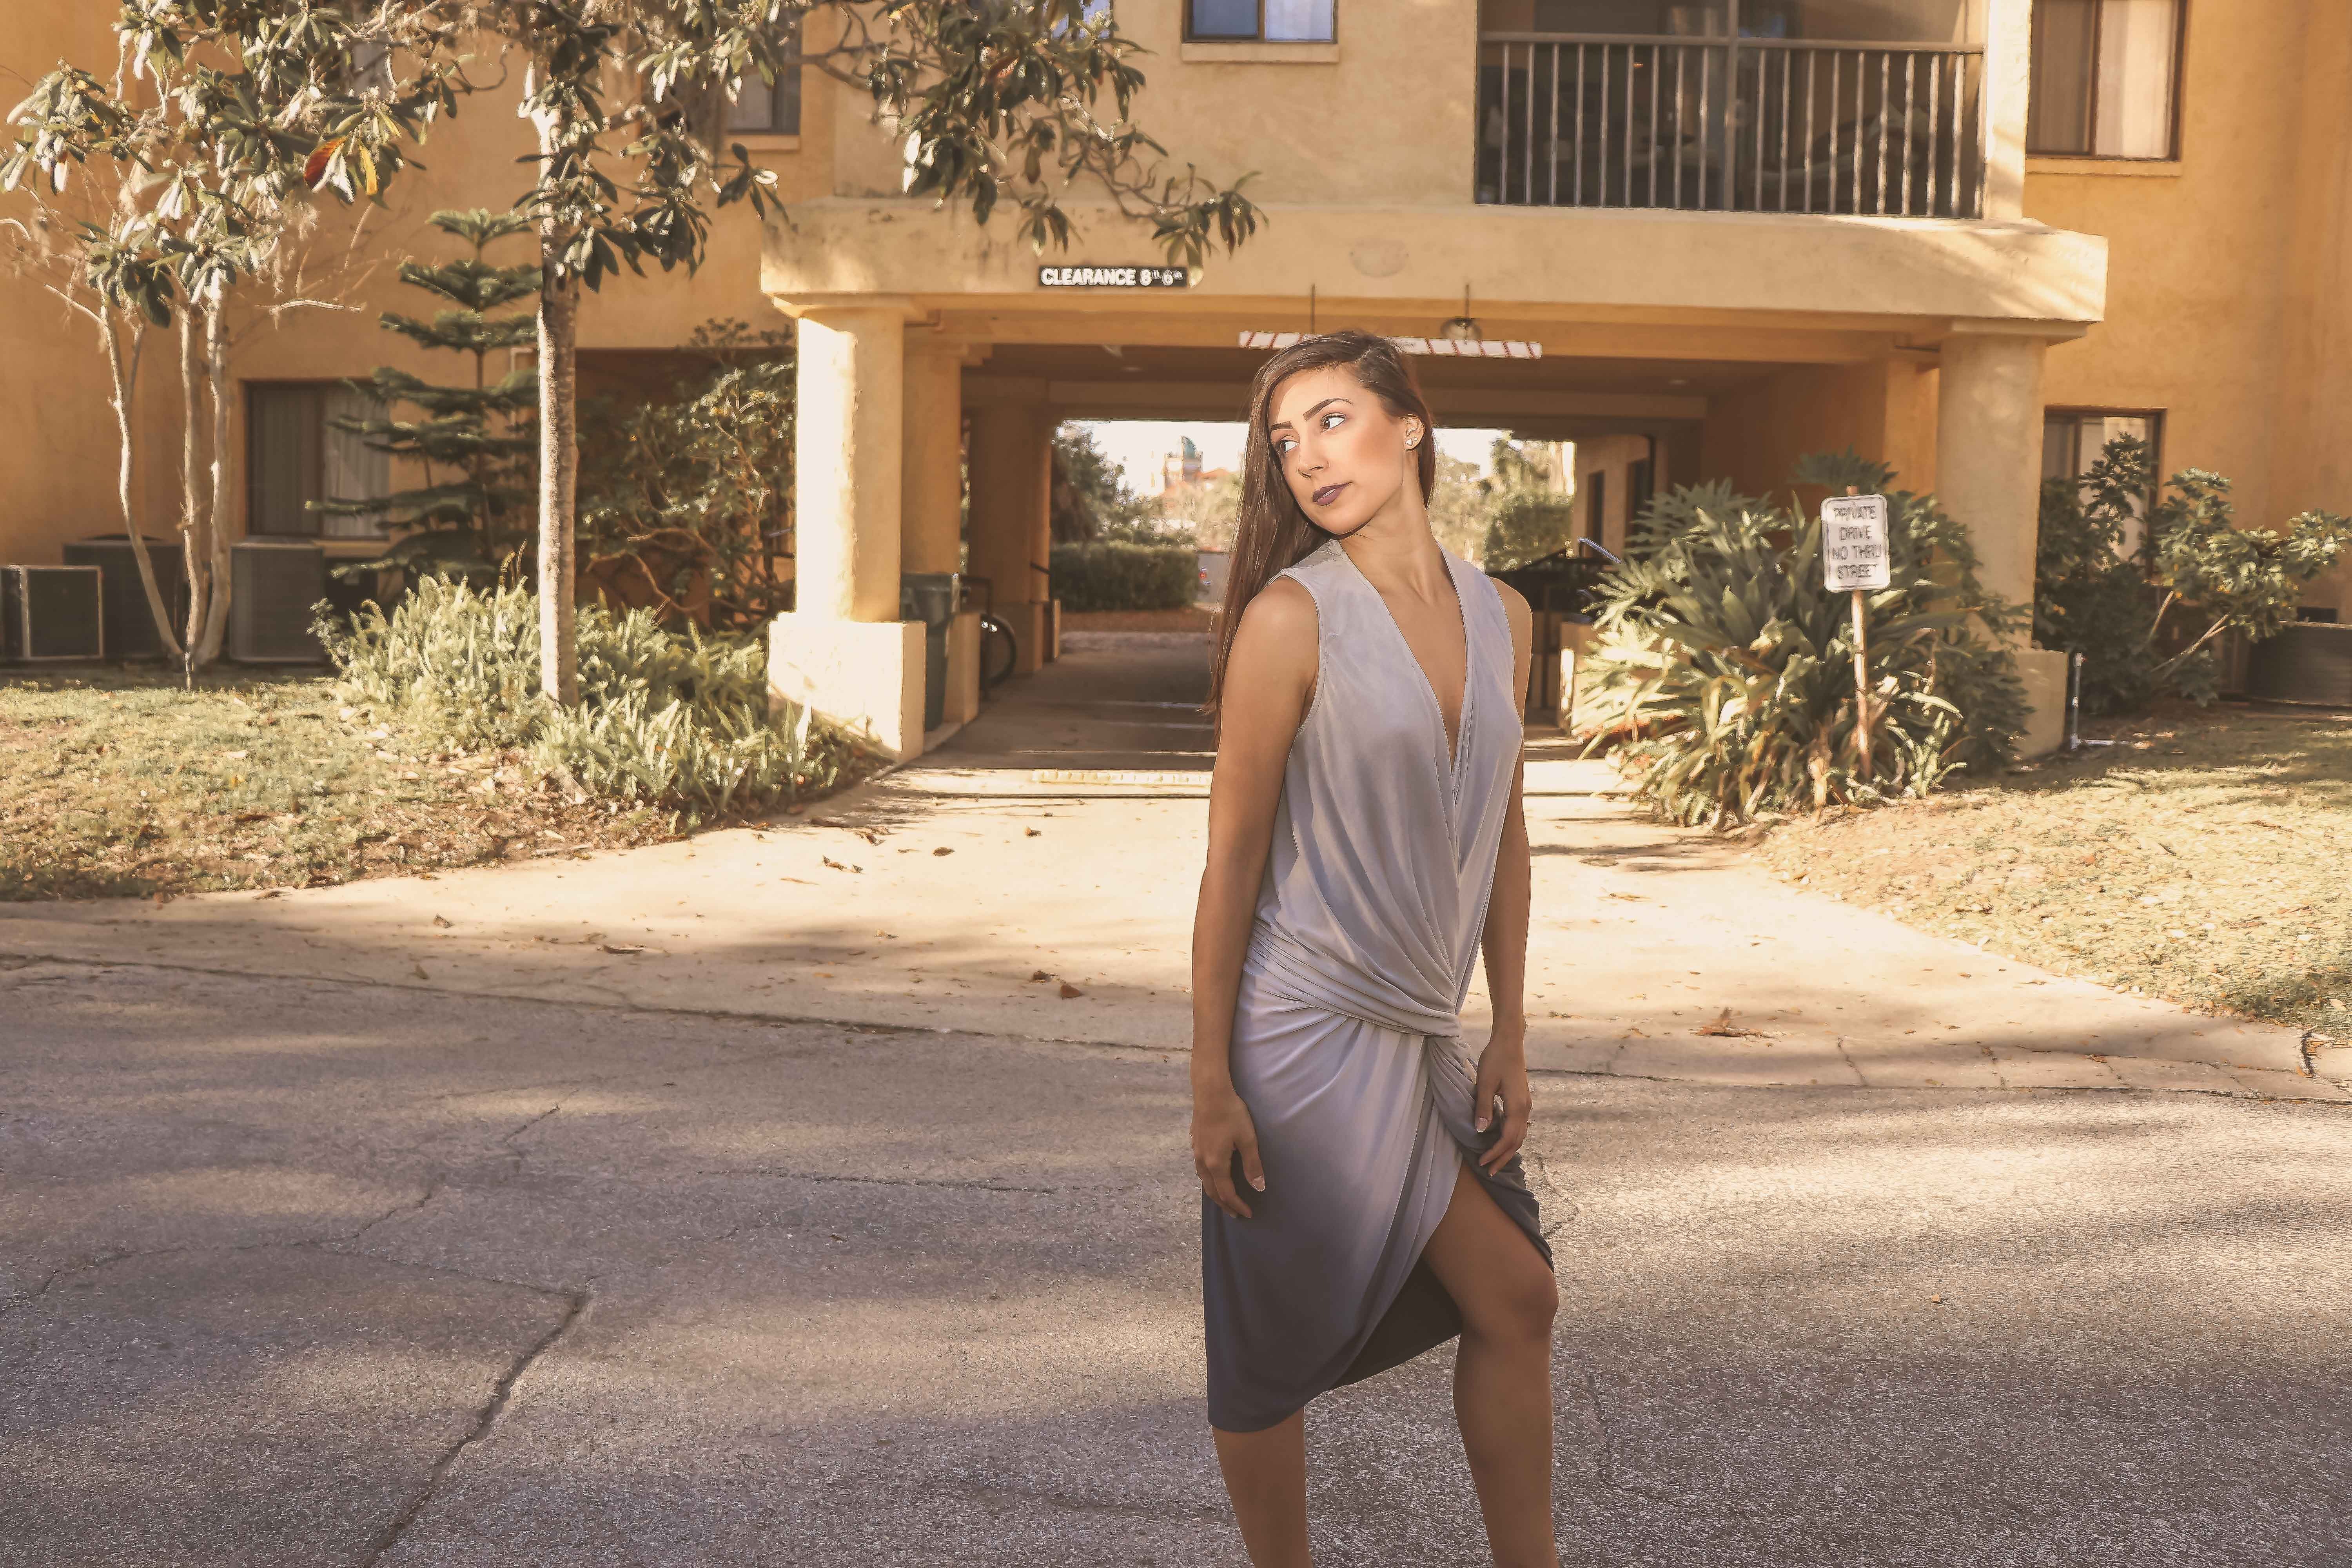
photograph, shoulder, dress, joint, summer, leg, footwear, tree, photography, long hair, beige, plant, leisure, vacation, human leg, street fashion, waist, shoe, thigh